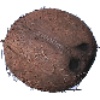
Label: cocos